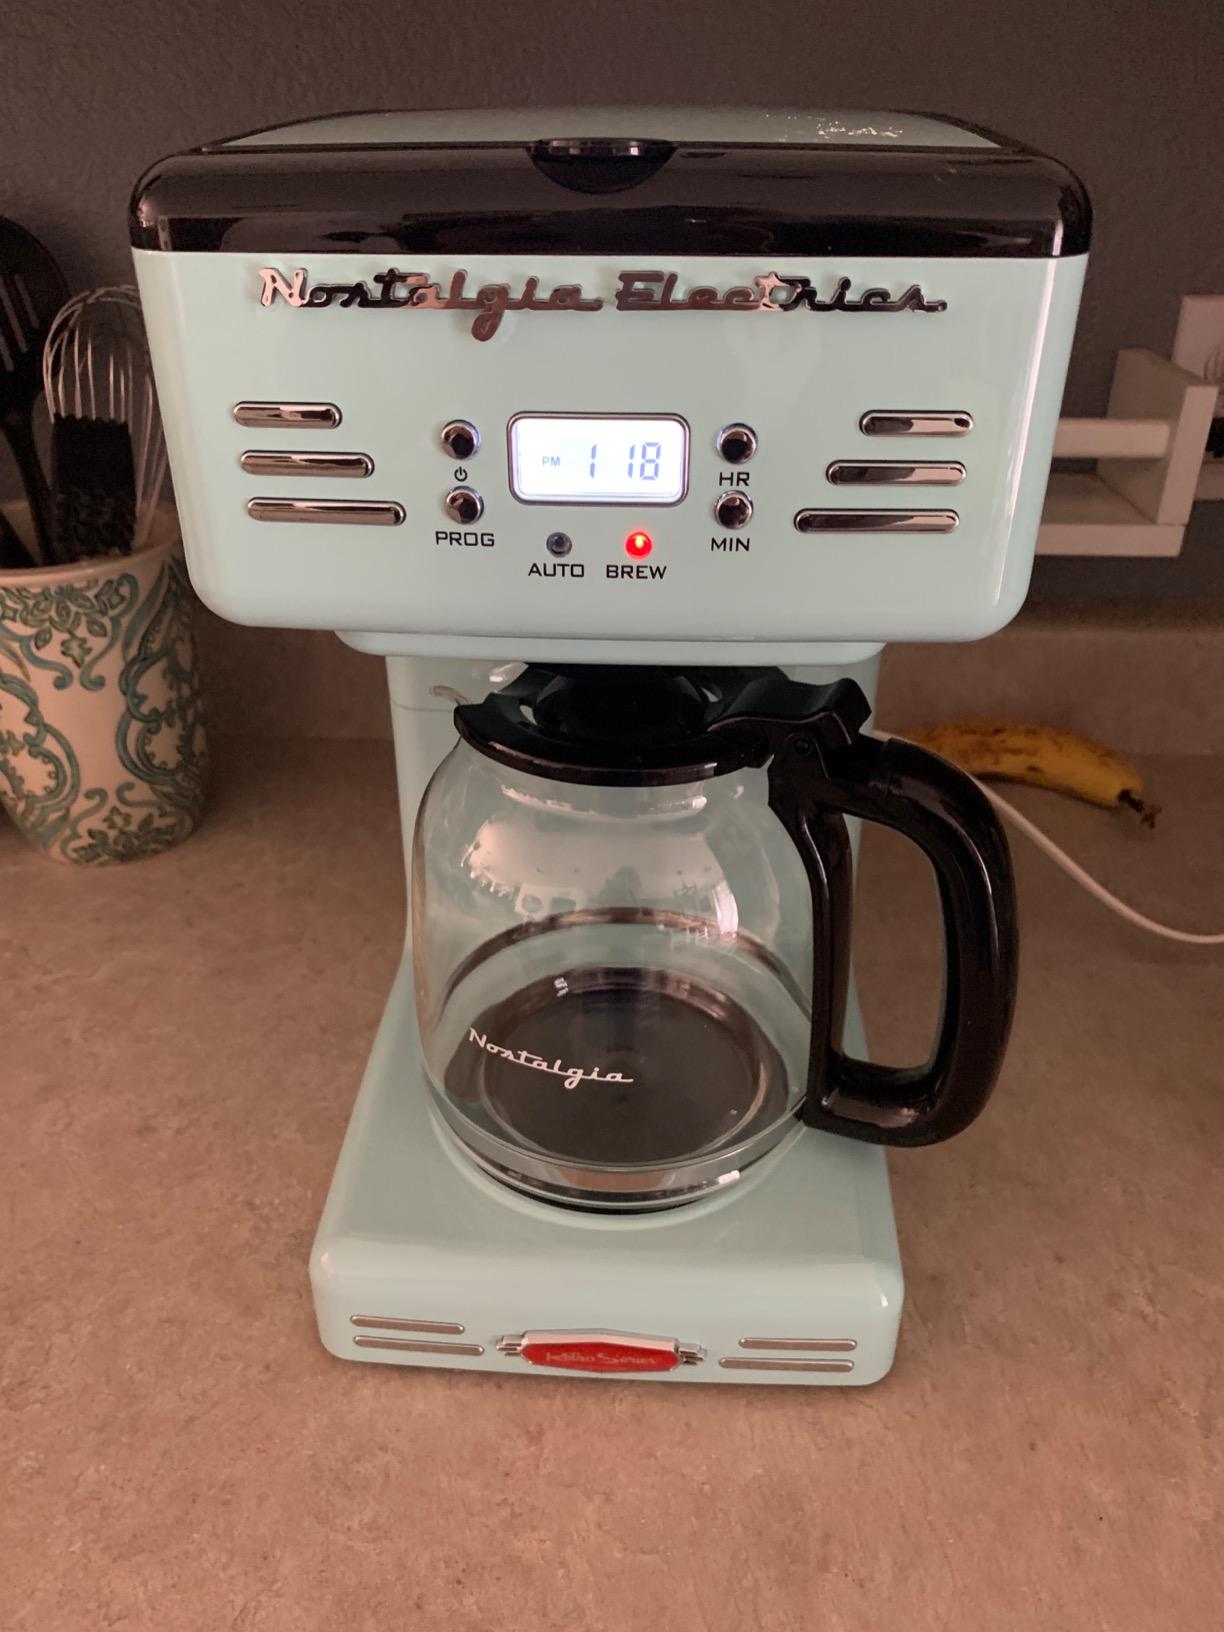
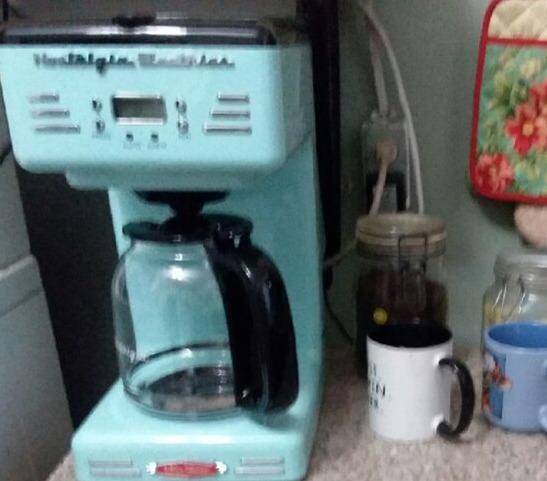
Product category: items_tea
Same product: yes